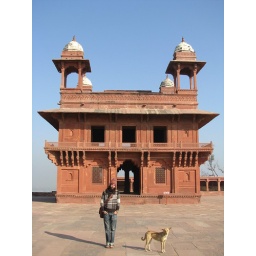
Inside the deserted city of Fatehpur Sikri, which was empty of people, but there was still a street dog roaming around